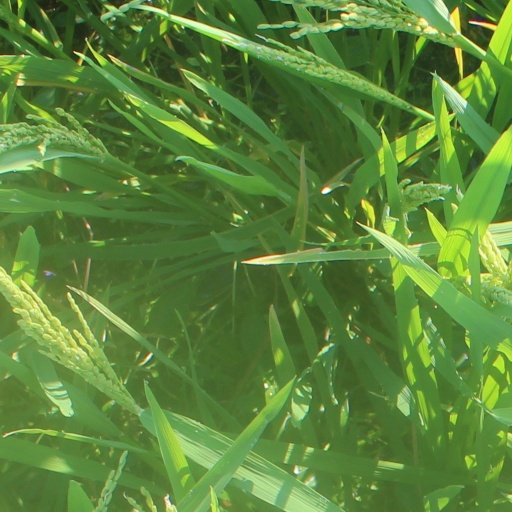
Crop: rice